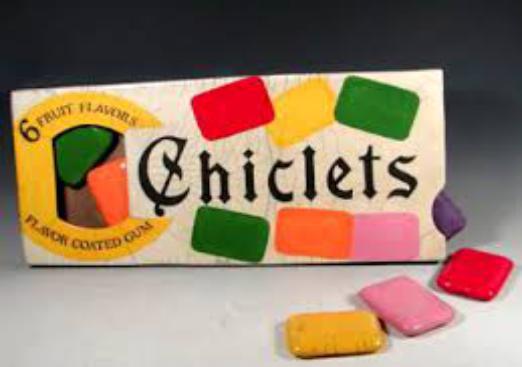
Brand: Chiclets
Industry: Food